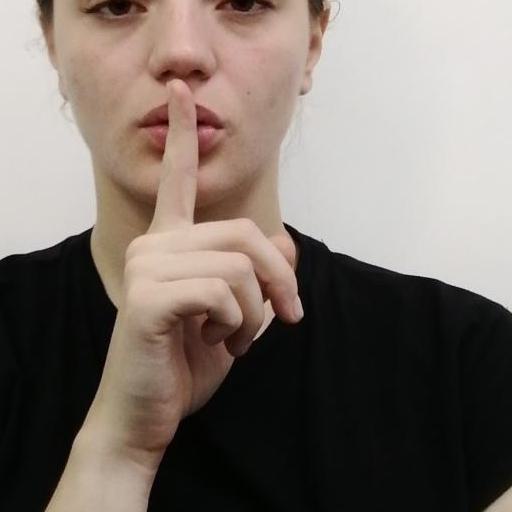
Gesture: mute